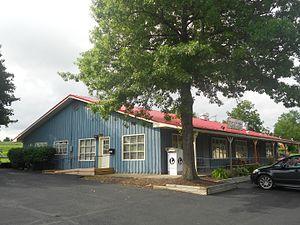
Halfmoon Township est un township, situé au sud-ouest du comté de Centre, aux États-Unis. En 2010, il comptait une population de 2 667 habitants.